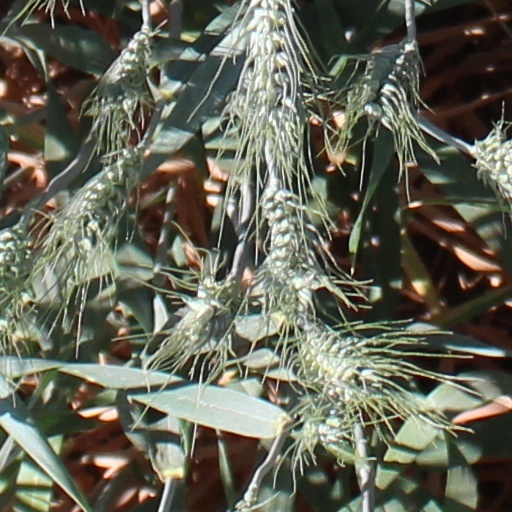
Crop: wheat